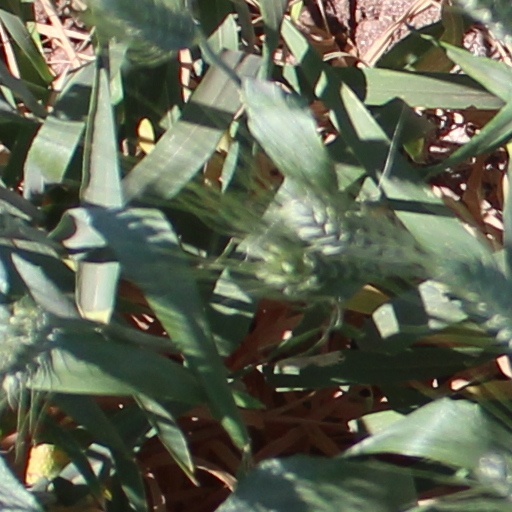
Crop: wheat